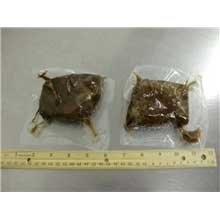
Item Name: Ada Valley Gourmet Foods Low Sodium Beef Pot Roast Portion, 4.9 Ounce -- 30 per case.
Value: nan
Unit: None

Price: 149.94